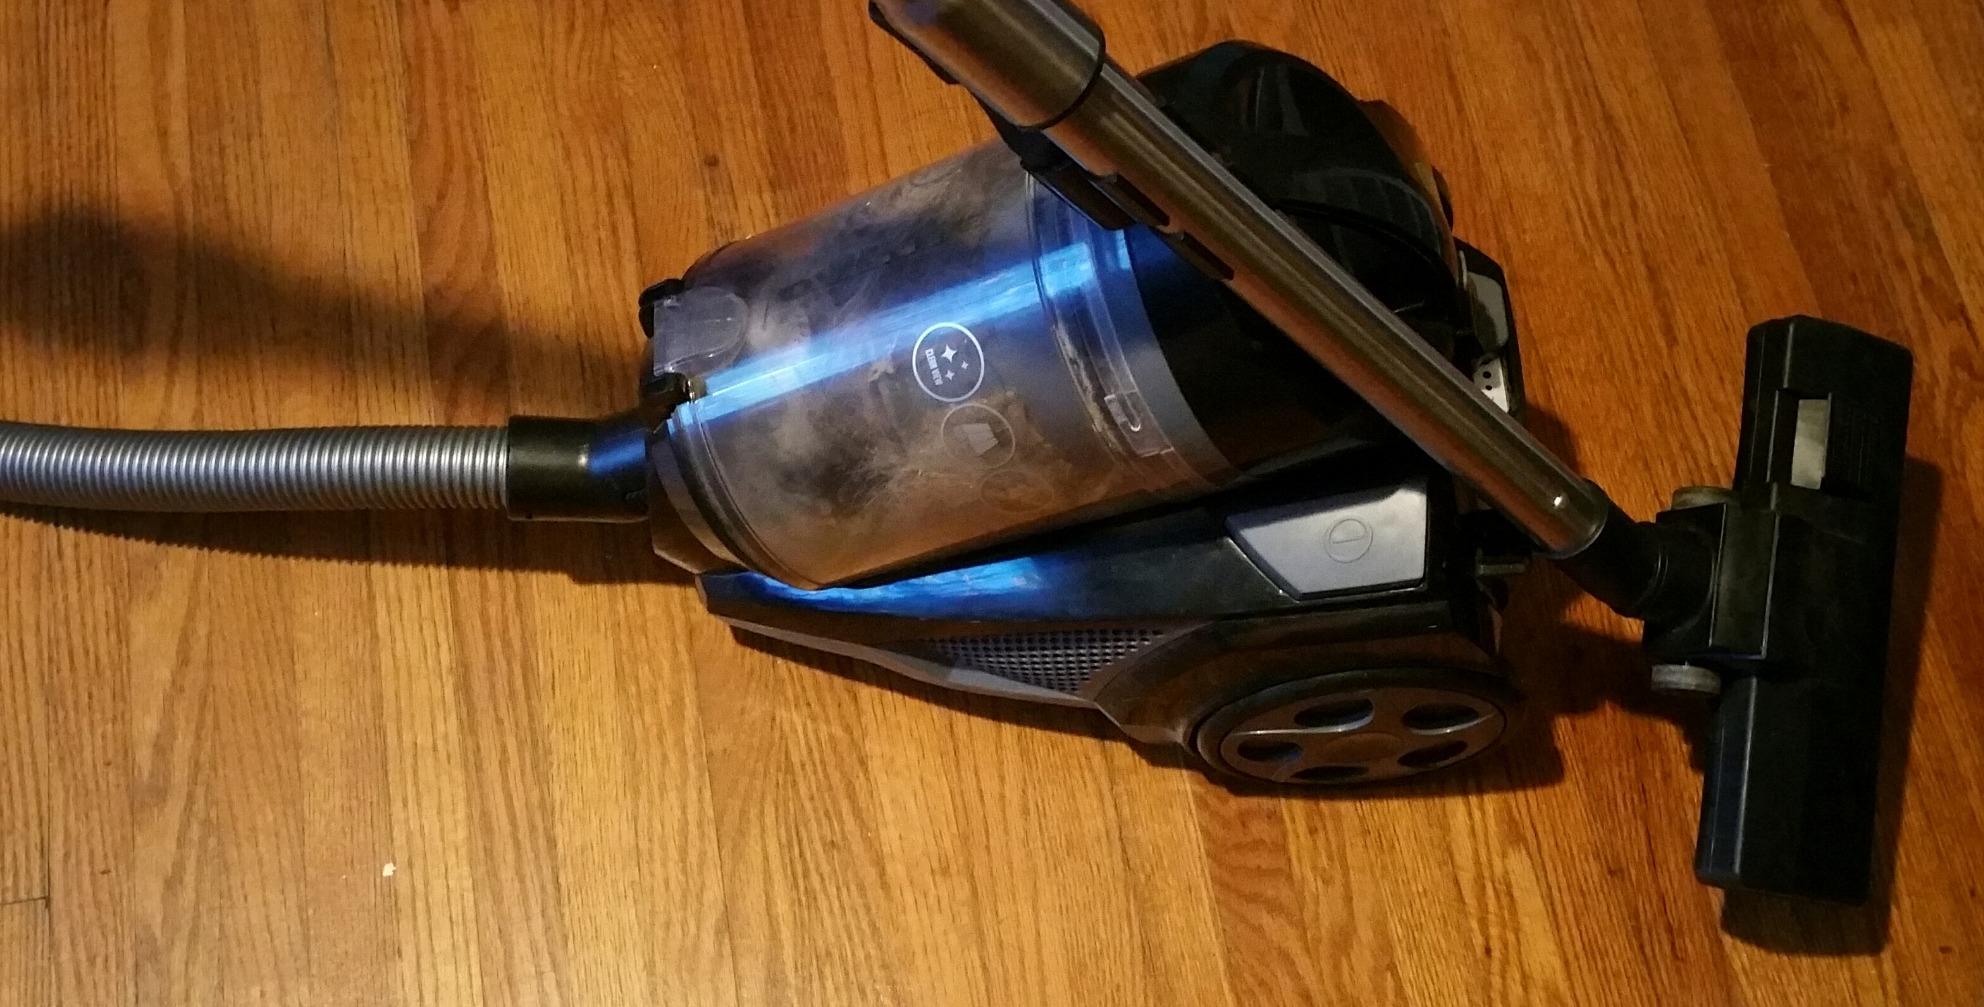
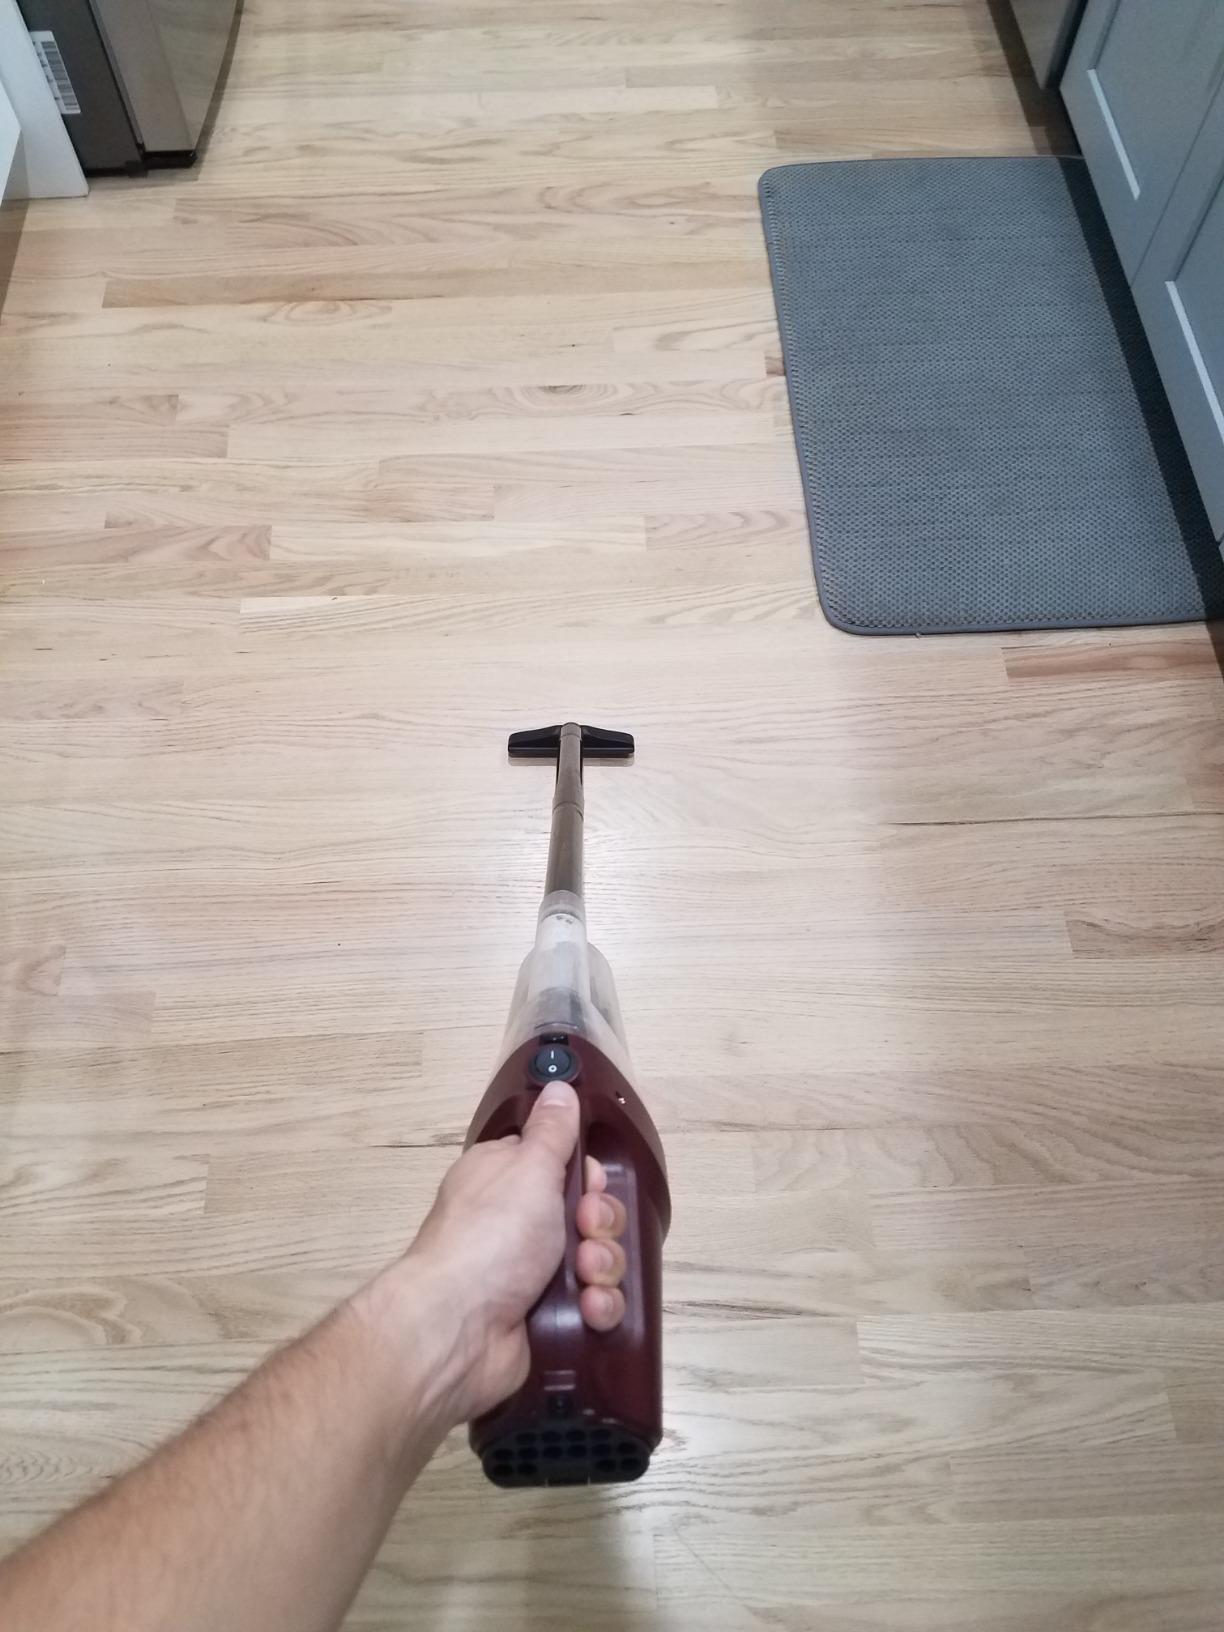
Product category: items_vacuum
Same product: no